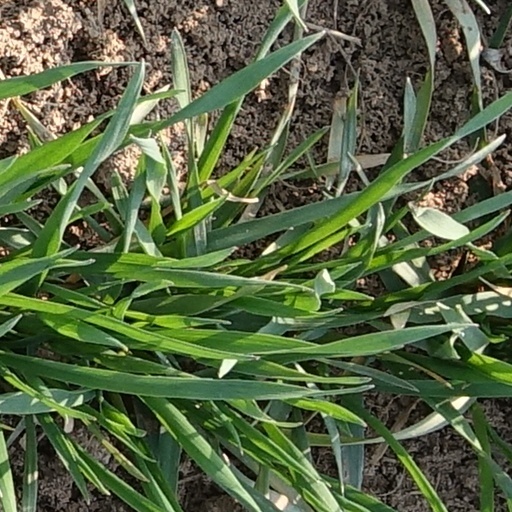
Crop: wheat